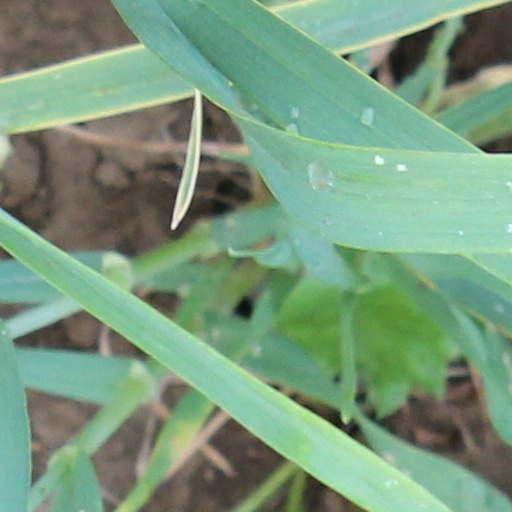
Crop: wheat